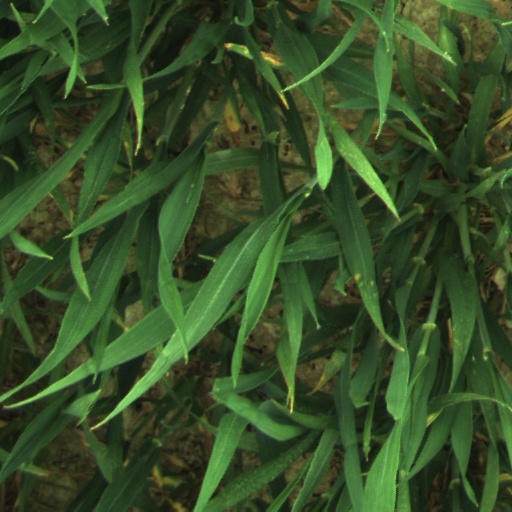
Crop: wheat